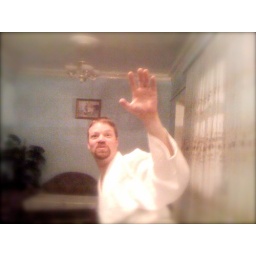
just a white suite with a horse in it